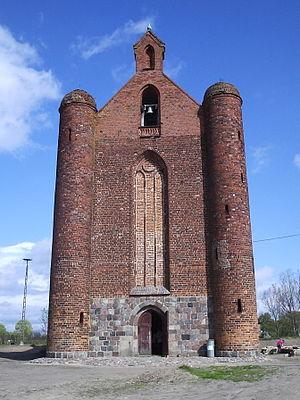
L’ordre du Temple est un ordre religieux et militaire issu de la chevalerie chrétienne du Moyen Âge, dont les membres sont appelés les Templiers.